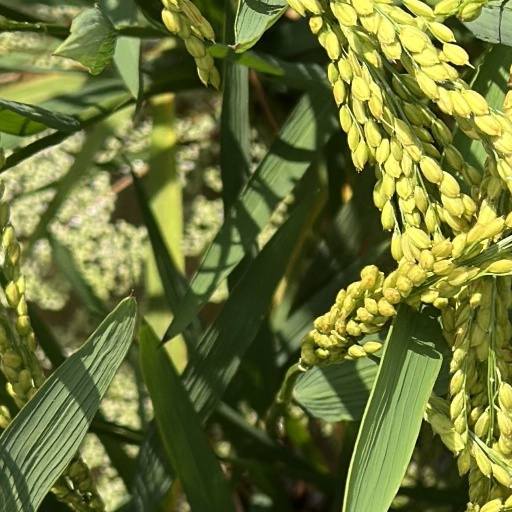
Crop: rice